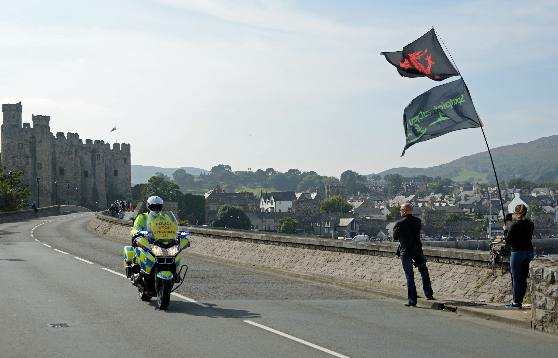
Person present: Yes